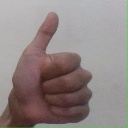
अक्षर: थ